Lamine Township, Cooper County, Missouri

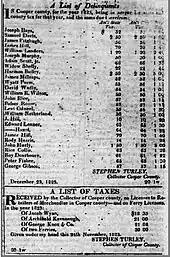
In 1823 Stephen Turley of Lamine was a tax collector for Cooper County, Missouri {Missouri Intelligencer, 23 Dec 1823 p. 3}

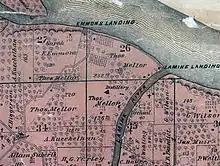
1877 location of Thomas Mellor Distillery in Lamine Missouri Township 49&50N Range 18W {State Historical Society of Missouri}

The 1877 plat map of Cooper County shows that Thomas Mellor operated a distillery in the northwest quadrant of section 35 where the Lamine River flows into the Missouri River.